Swarup Singh Karki

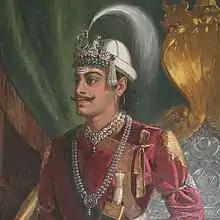
Pratap Singh Shah, King of Nepal (1775-1777); Swarup rose to prominence gaining his confidence

When Crown Prince Pratap Singh Shah ascended the throne in January 1775, Swarup and his group became the most influential persons in the court. In order to prevent Prince Bahadur Shah from being a "Chautariya"(royal chief minister), Swarup marched with army to Nuwakot to confine Prince Bahadur who was then mourning the death of his father former King Prithvi Narayan Shah. He confined Bahadur Shah and Prince Dal Mardan Shah with consent from newly reigning King Pratap Singh Shah who was considered to have no distinction of right and wrong. In the annual Pajani (renewal) of that year, Swarup Singh was promoted to the position of Kaji along with Abhiman Singh Basnyat, Amar Singh Thapa and Parashuram Thapa. In Falgun 1832 B.S., he succeeded in exiling Bahadur Shah, Dal Mardan Shah and Guru Gajraj Mishra on three heinous charges. The reign of King Pratap Singh was characterized by the constant rivalry between Swarup and Vamsharaj Pande, a member of the leading Pande family of Gorkha. The document dated Bikram Samvat 1833 Bhadra Vadi 3 Roj 6 (i.e. Friday 2 August 1776), shows that he had carried the title of Dewan along with Vamsharaj Pande.